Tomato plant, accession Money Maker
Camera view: vertical (180 deg); turntable rotation: 120 degrees
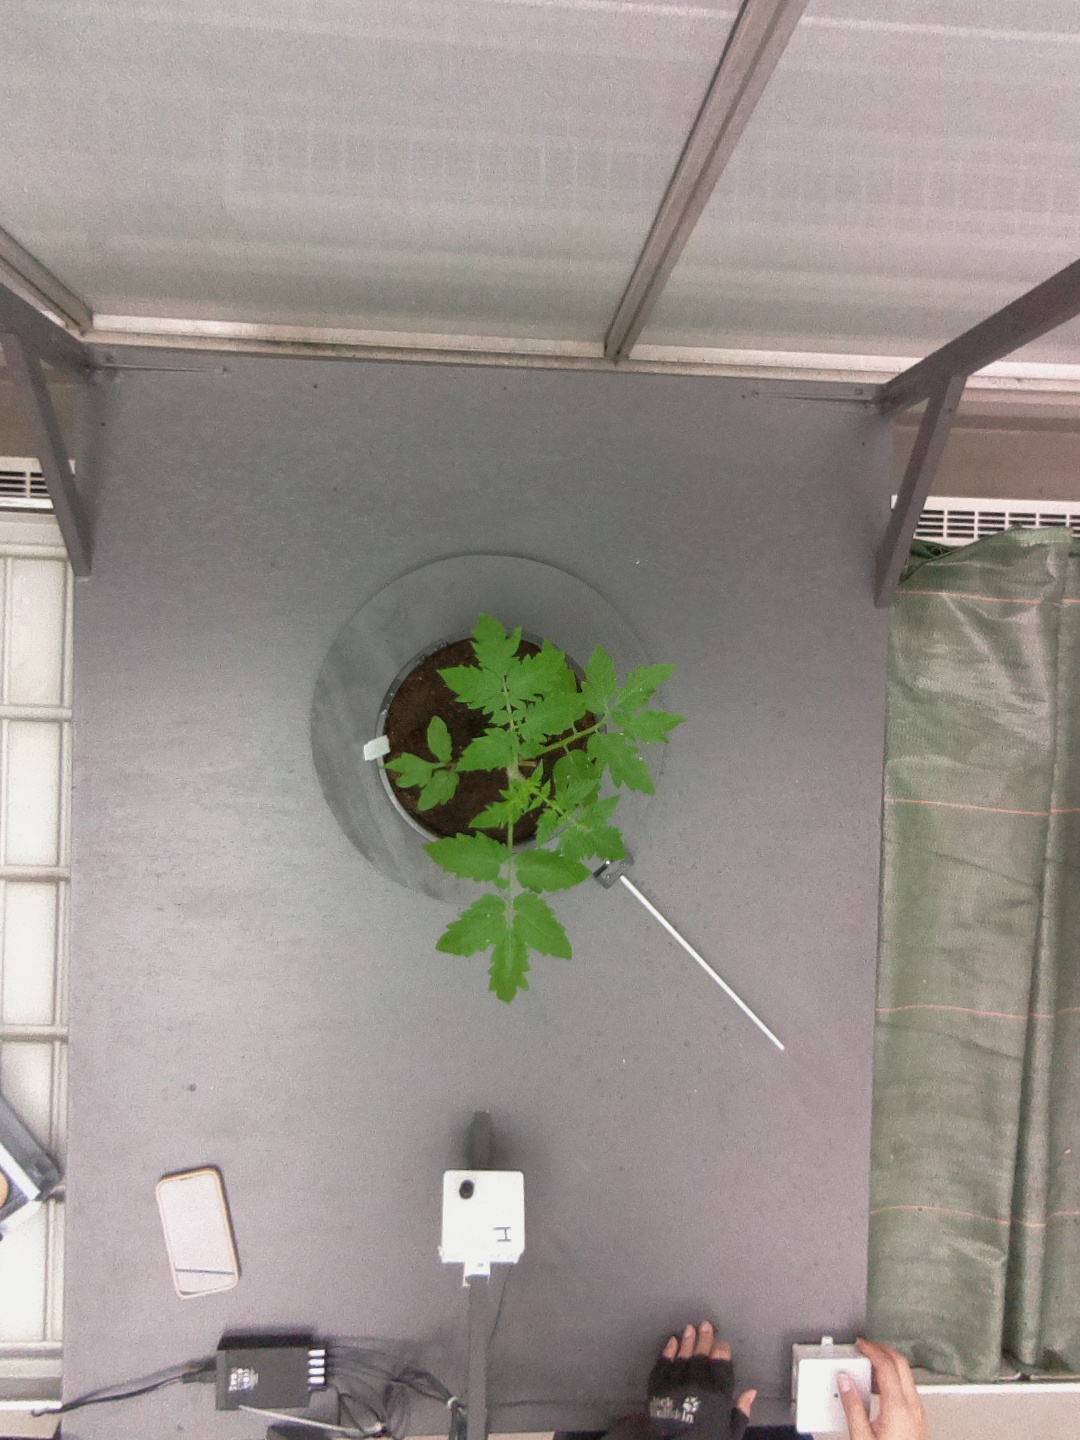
BBCH growth stage 13: 6 of true leaves visible